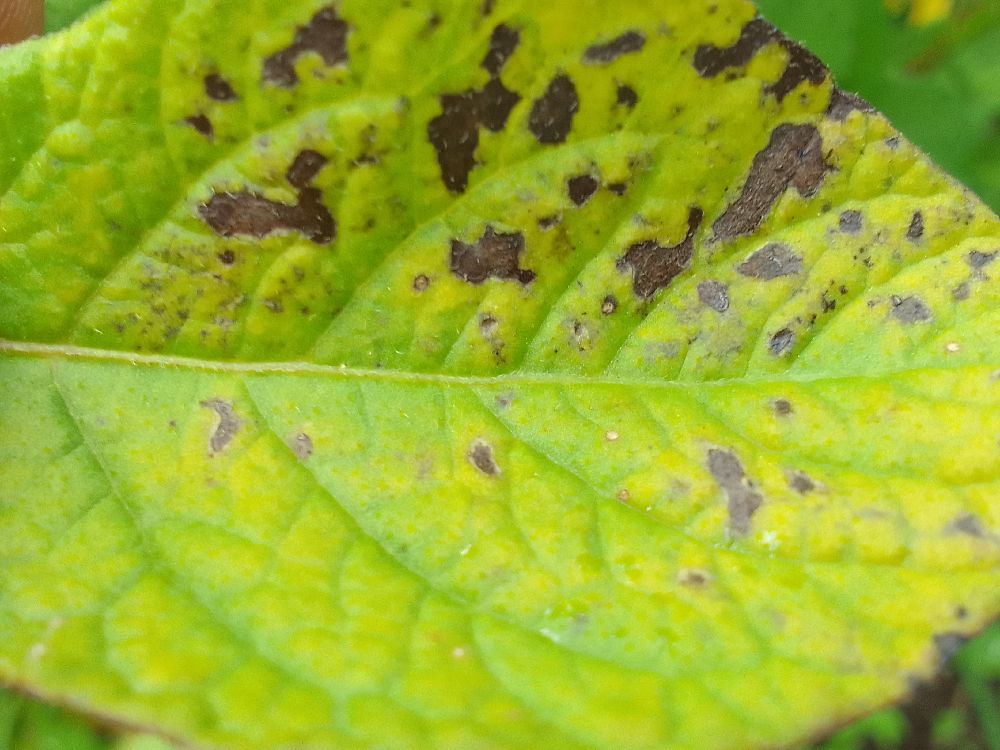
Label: Late blight